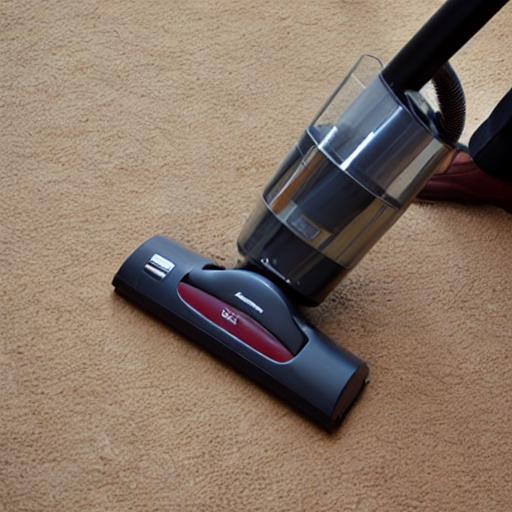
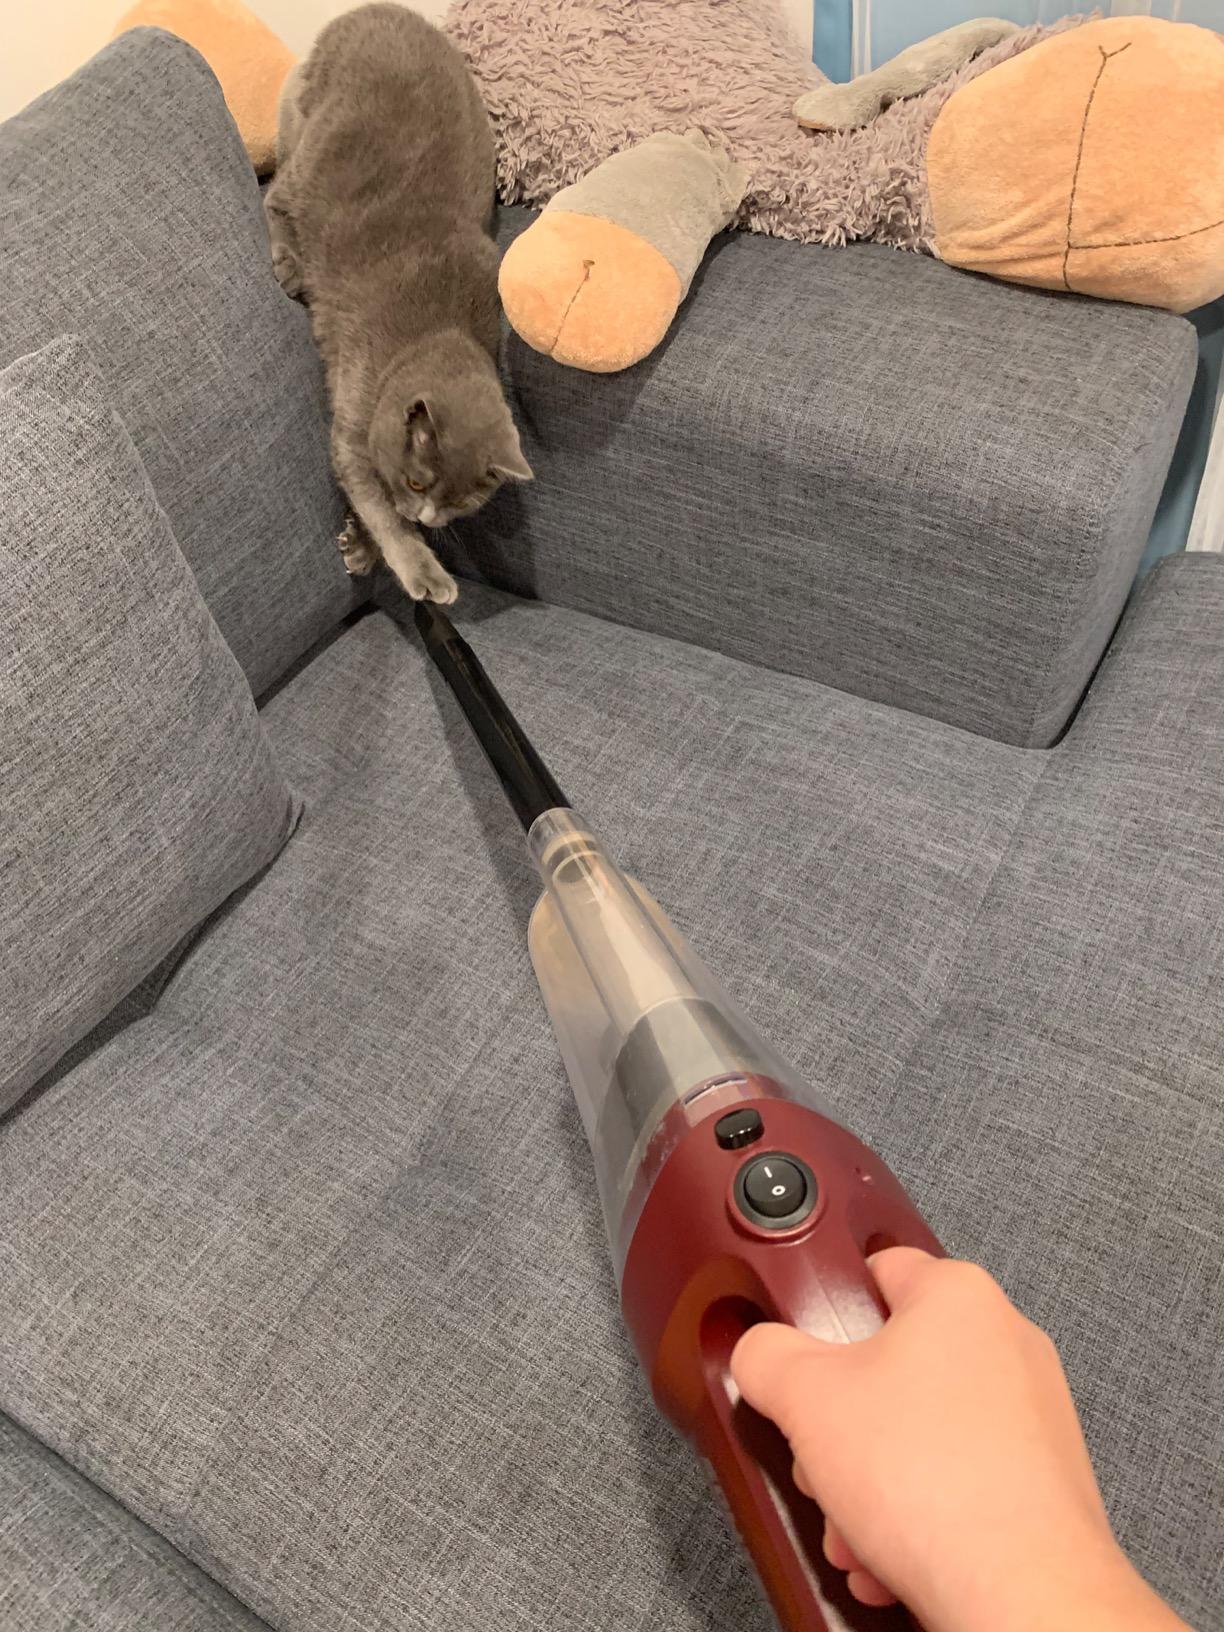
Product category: items_vacuum
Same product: no